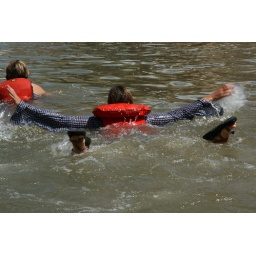
Meg reminds me of a bird landing in the water in this one.